Bioprinting drug delivery

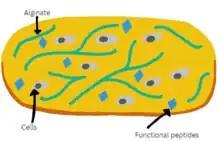

One 2018 study used alginate-based hydrogels combined with the growth factor platelet-rich plasma (PRP) to develop a bio-ink with personalized biological factors. The plasms was extracted from specific patients, then mixed with the alginate solution. The solution was coated with calcium chloride agarose gel. The result was a hydrogel disk that had decreased the risk of immune responses from the patient. The disk showed potential for promoting mesenchymal stem cells and endothelial cells in tissue healing. The study reported that PRP and alginate hydrogel bio-ink could be used by any bioprinter to produce personalized drug delivery therapies.